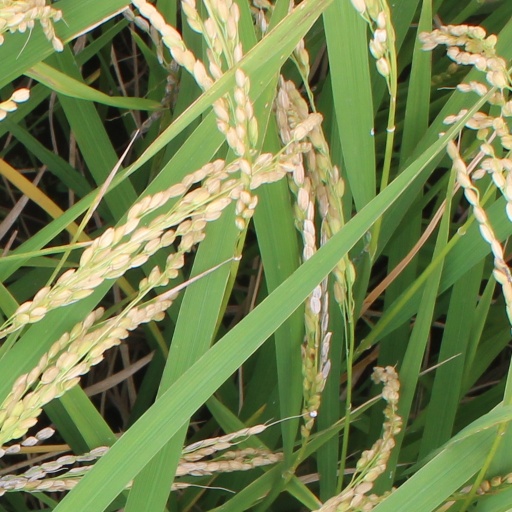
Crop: rice